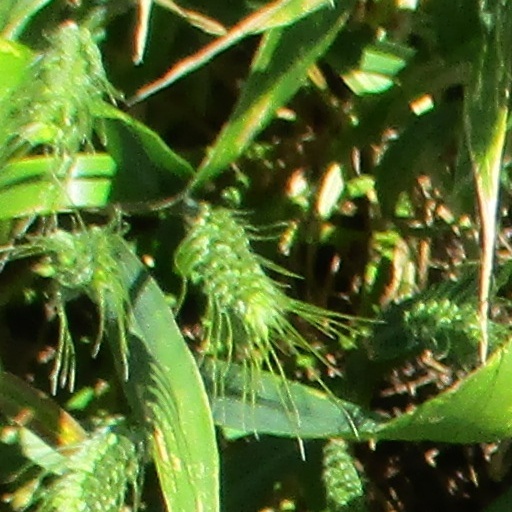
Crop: wheat